Balakirev the Jester

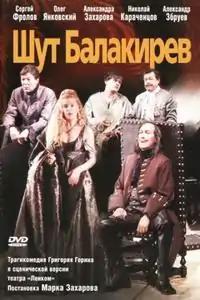

Balakirev The Jester is a 2002 Russian televised version of 1999 Lenkom theatrical